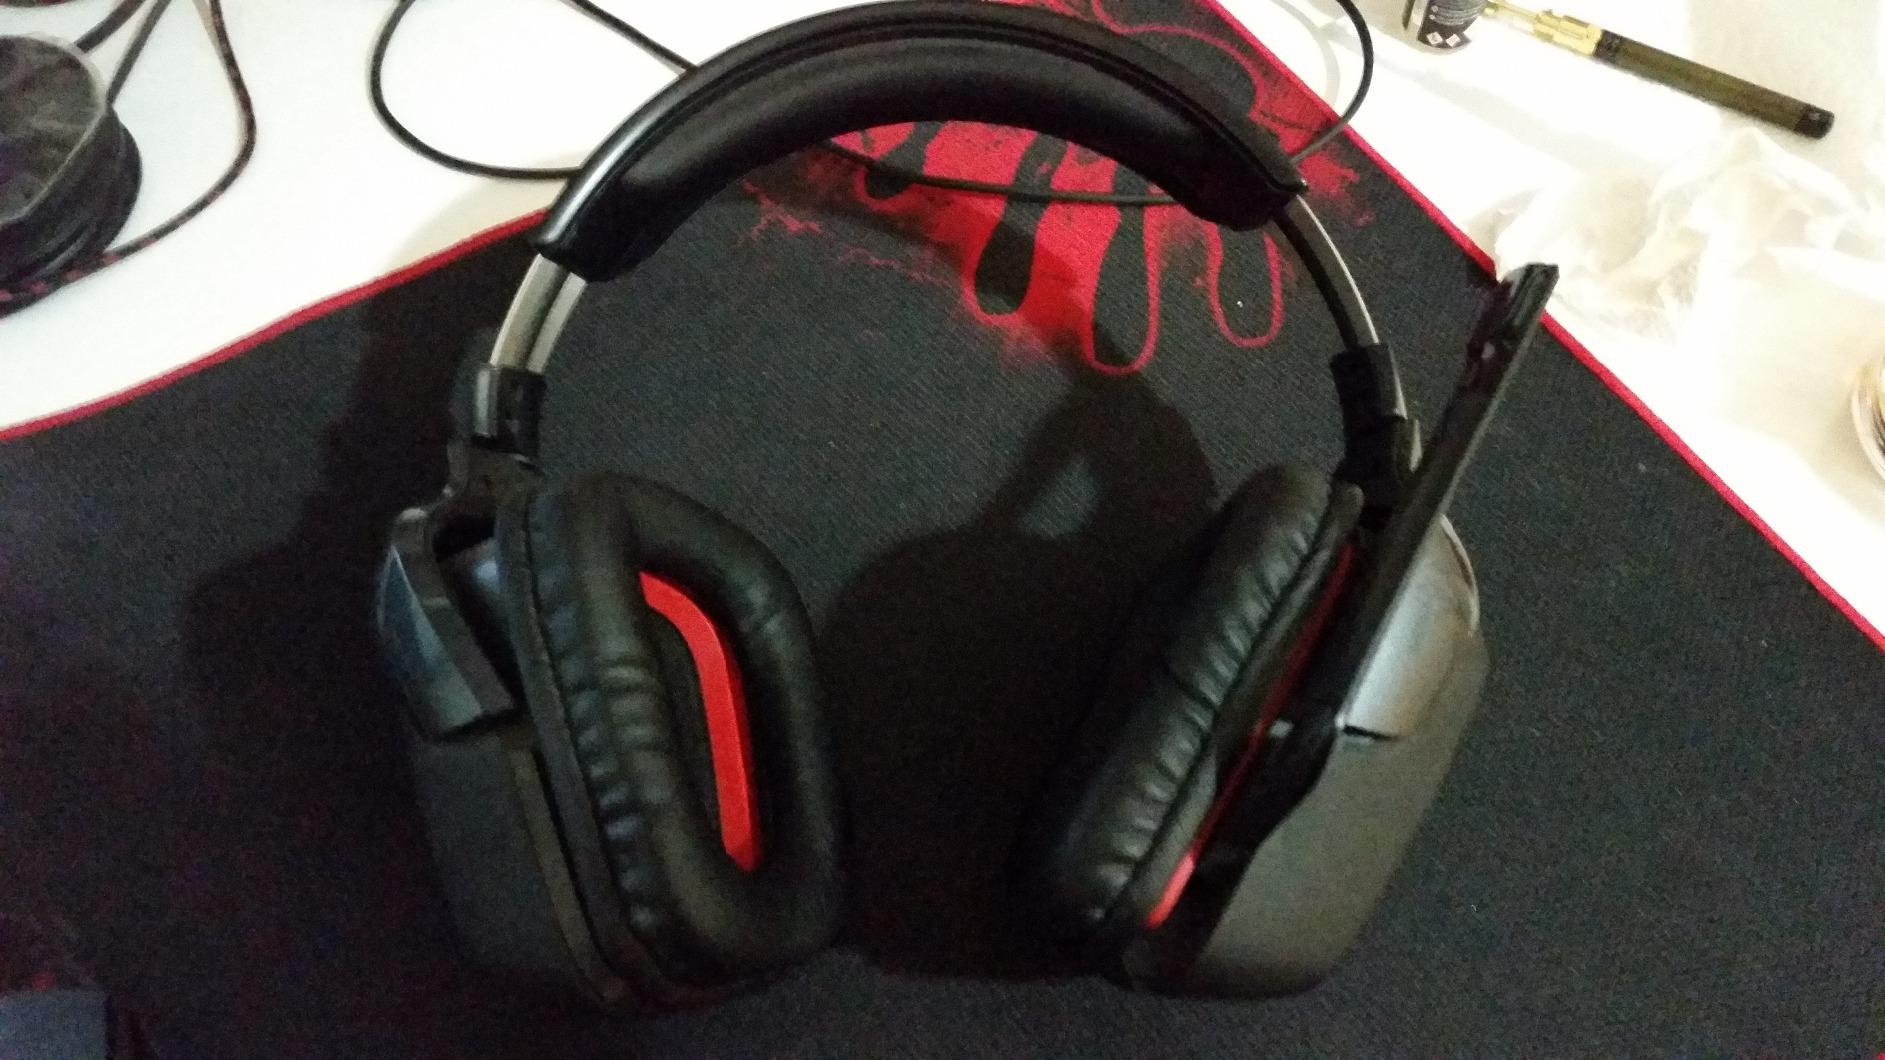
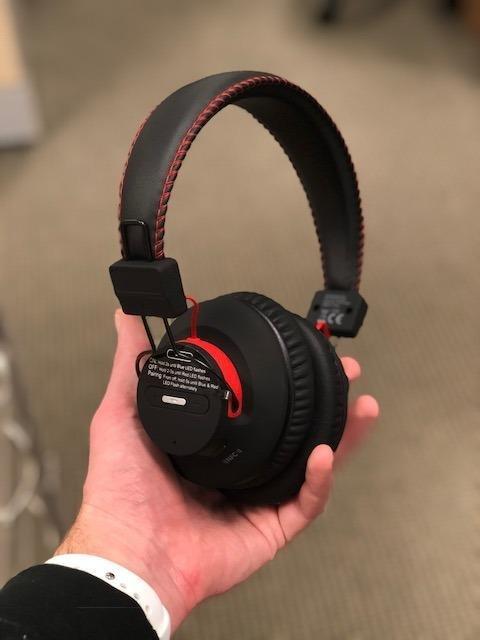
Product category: headphones
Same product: no